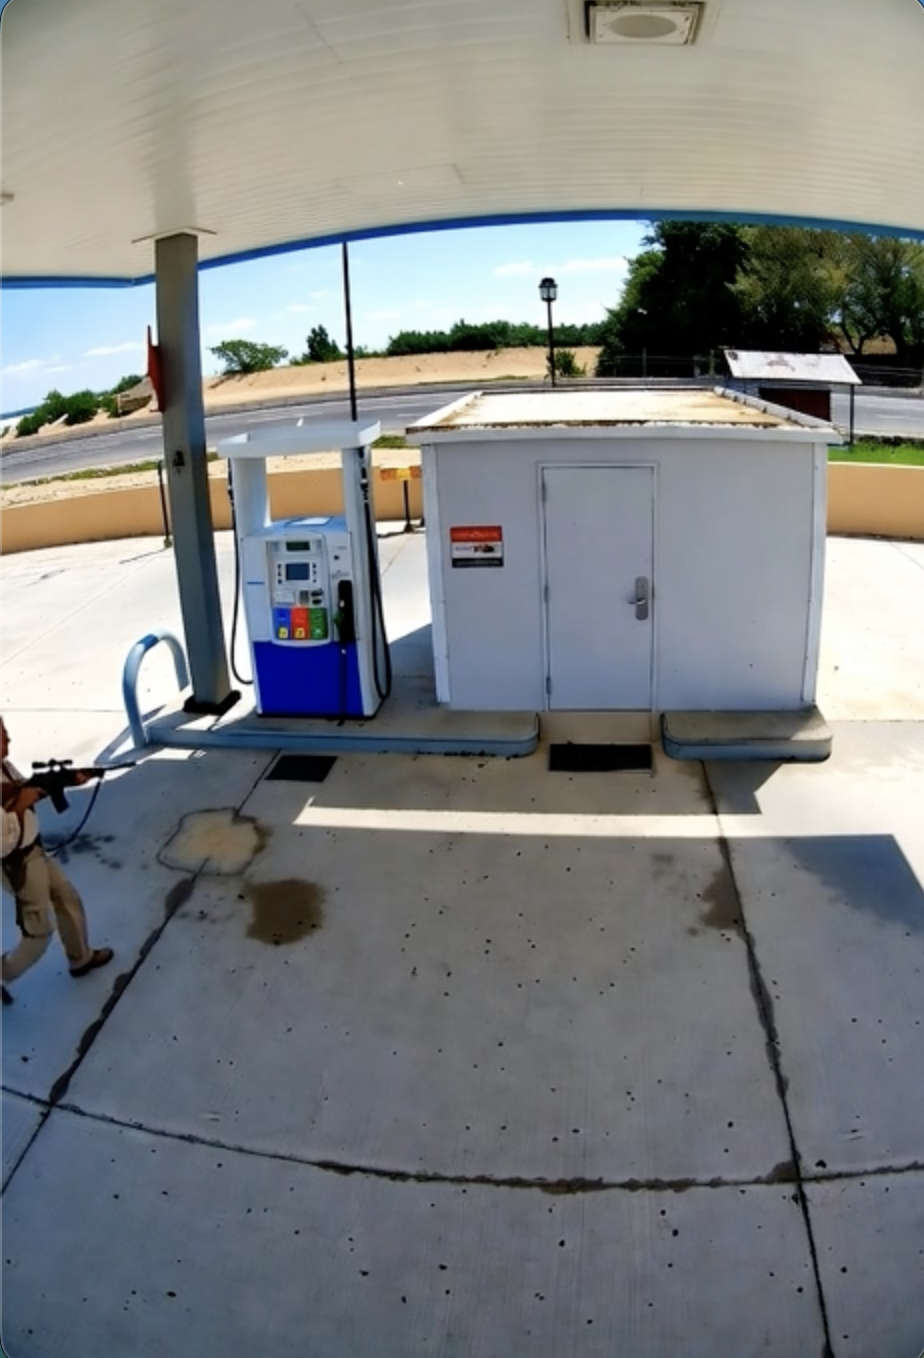
Object: person

Object: weapon